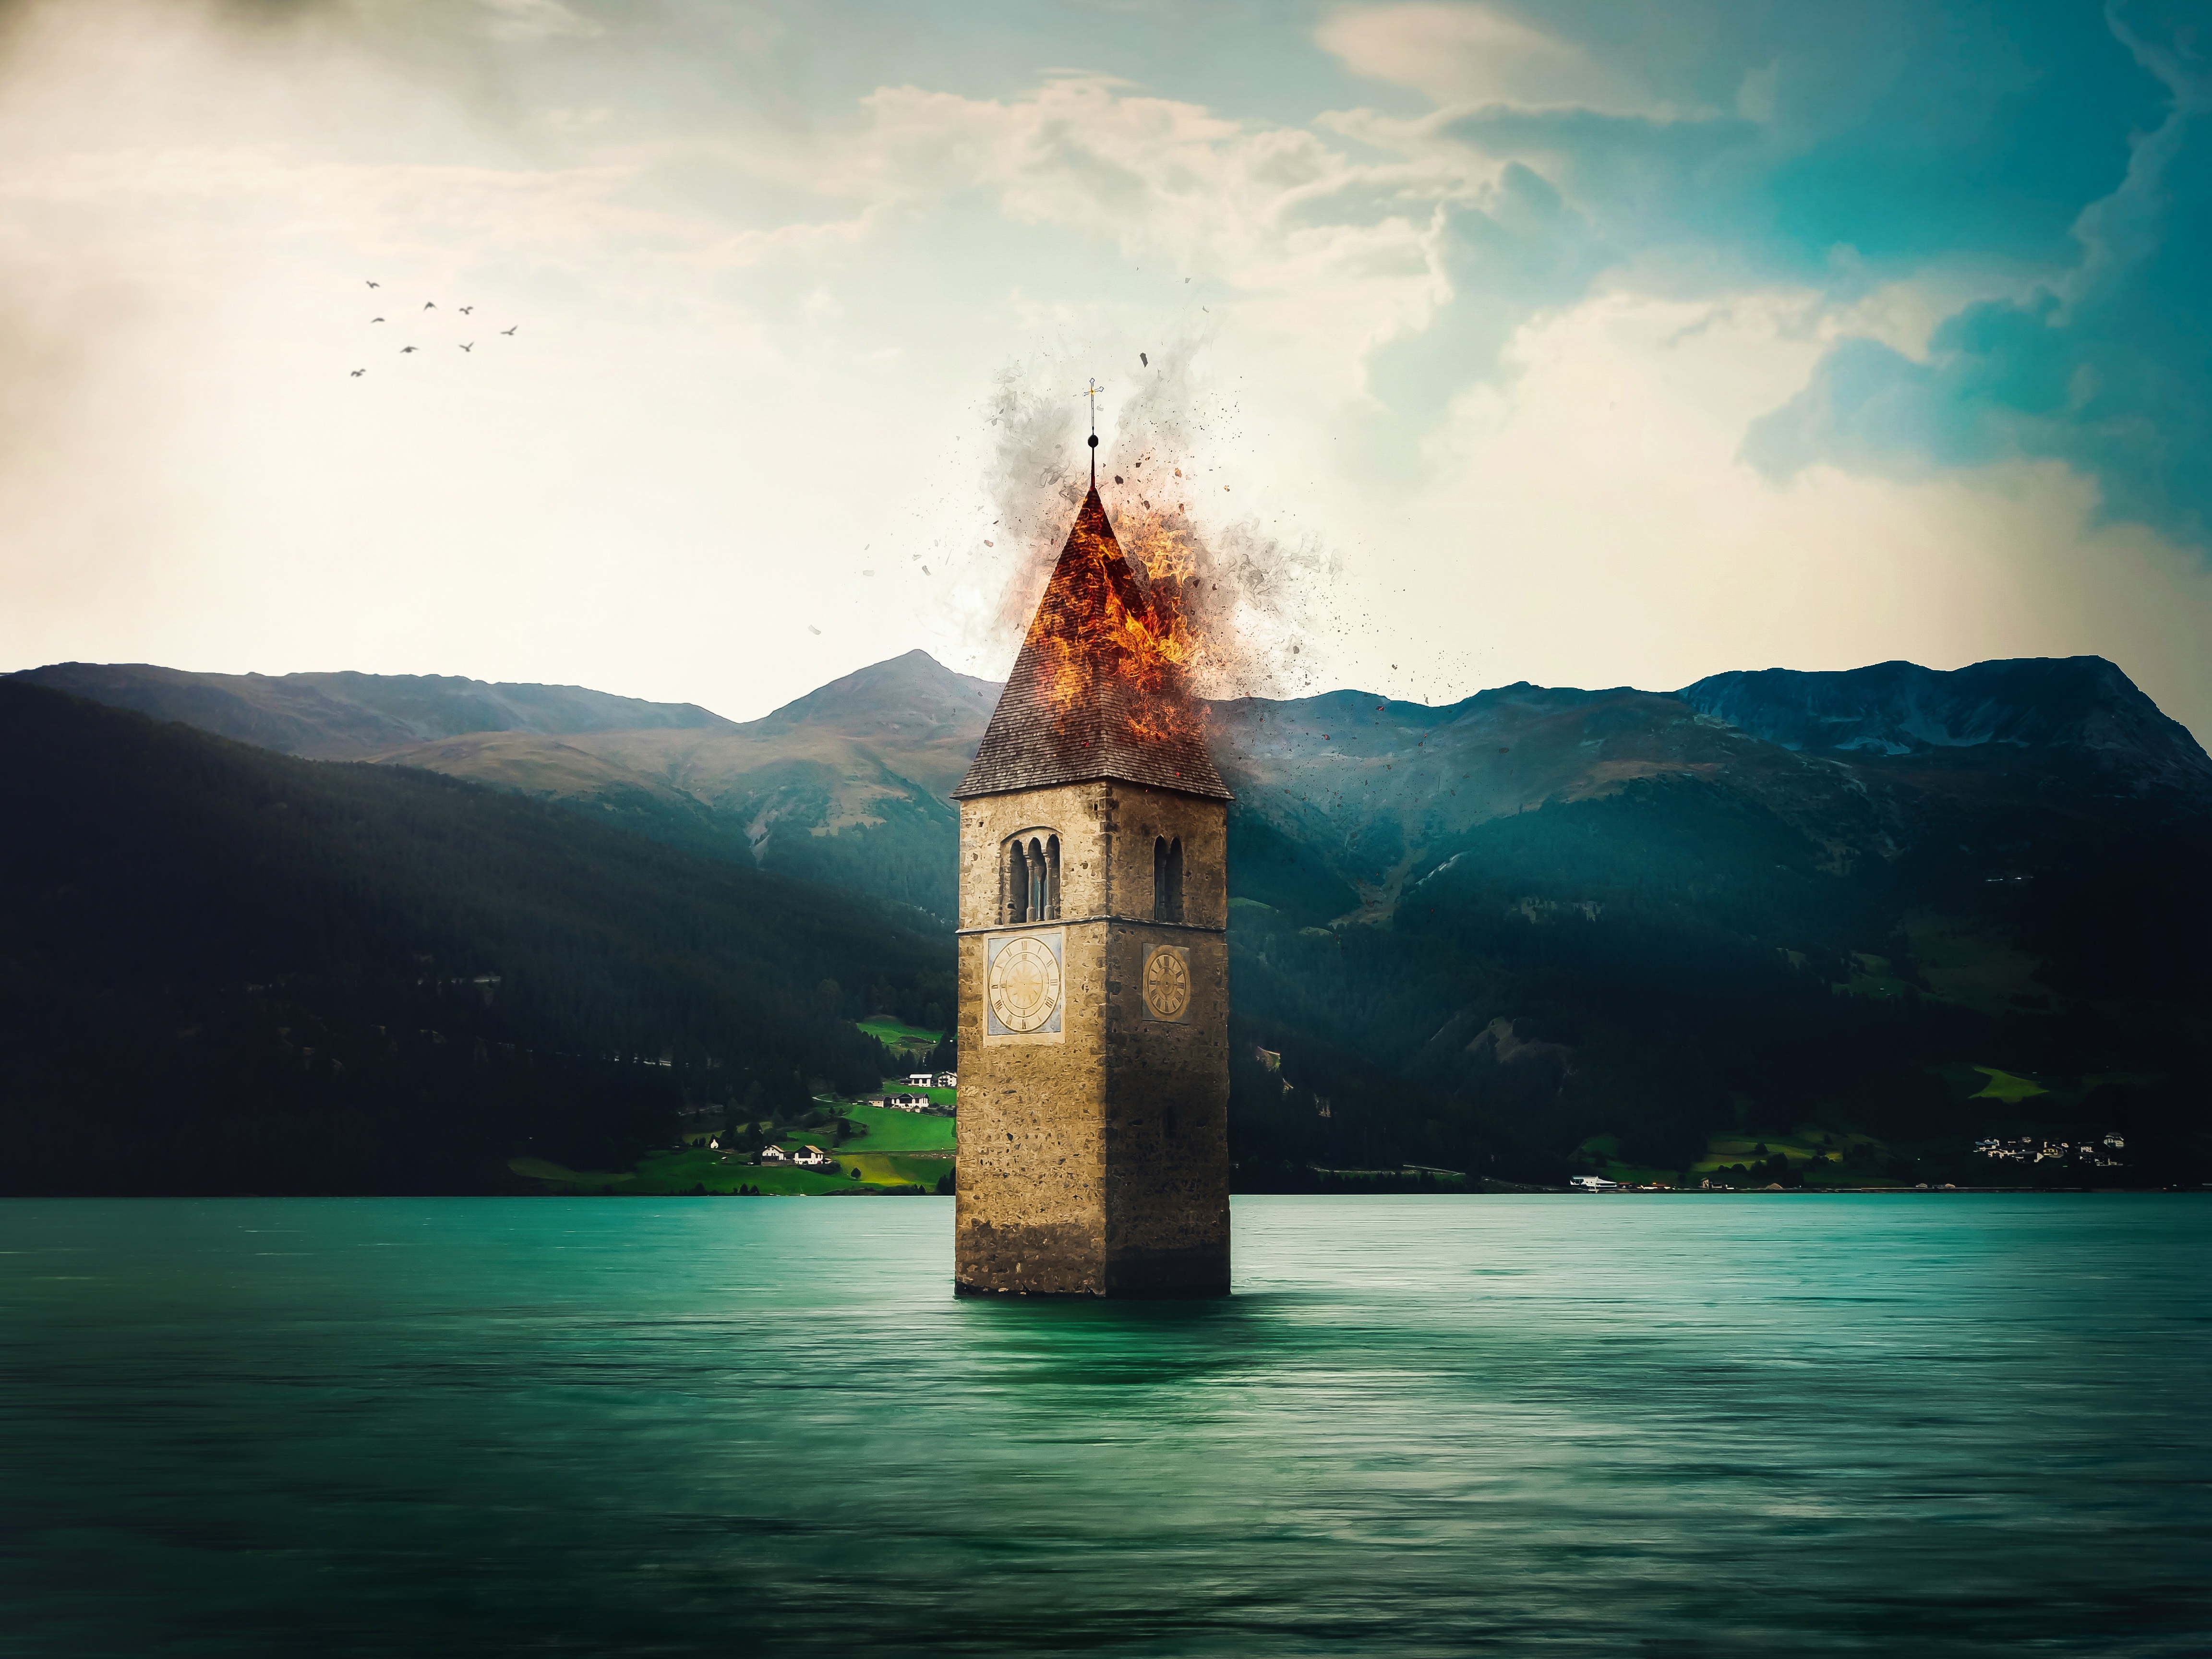
sea, water, nature, ocean, light, cloud, lighthouse, sky, sunset, night, sunlight, morning, lake, roof, river, dusk, evening, reflection, tower, flame, fire, landmark, italy, blue, church, reservoir, lakeside, destroyed, brand, austria, world heritage, clouds, mountains, steeple, mirroring, sunbeam, flooded, south tyrol, house of worship, historic preservation, parish church, unesco world heritage, val venosta, reschen pass, upper lake, sunken church